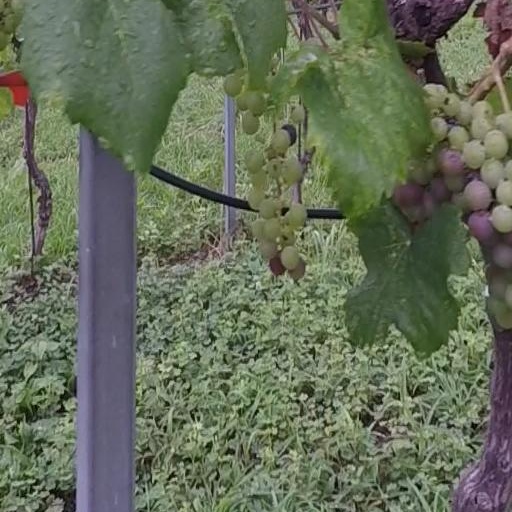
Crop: grape